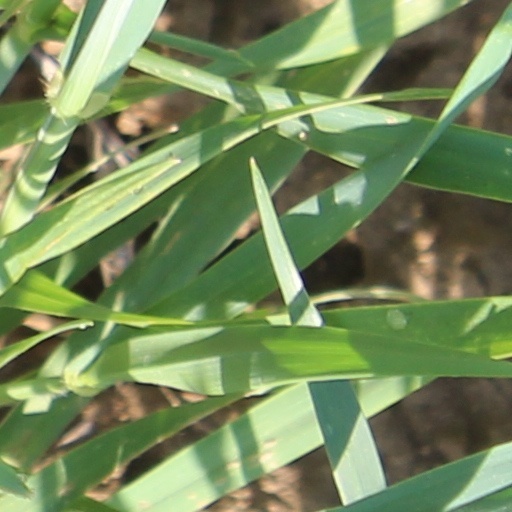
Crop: wheat